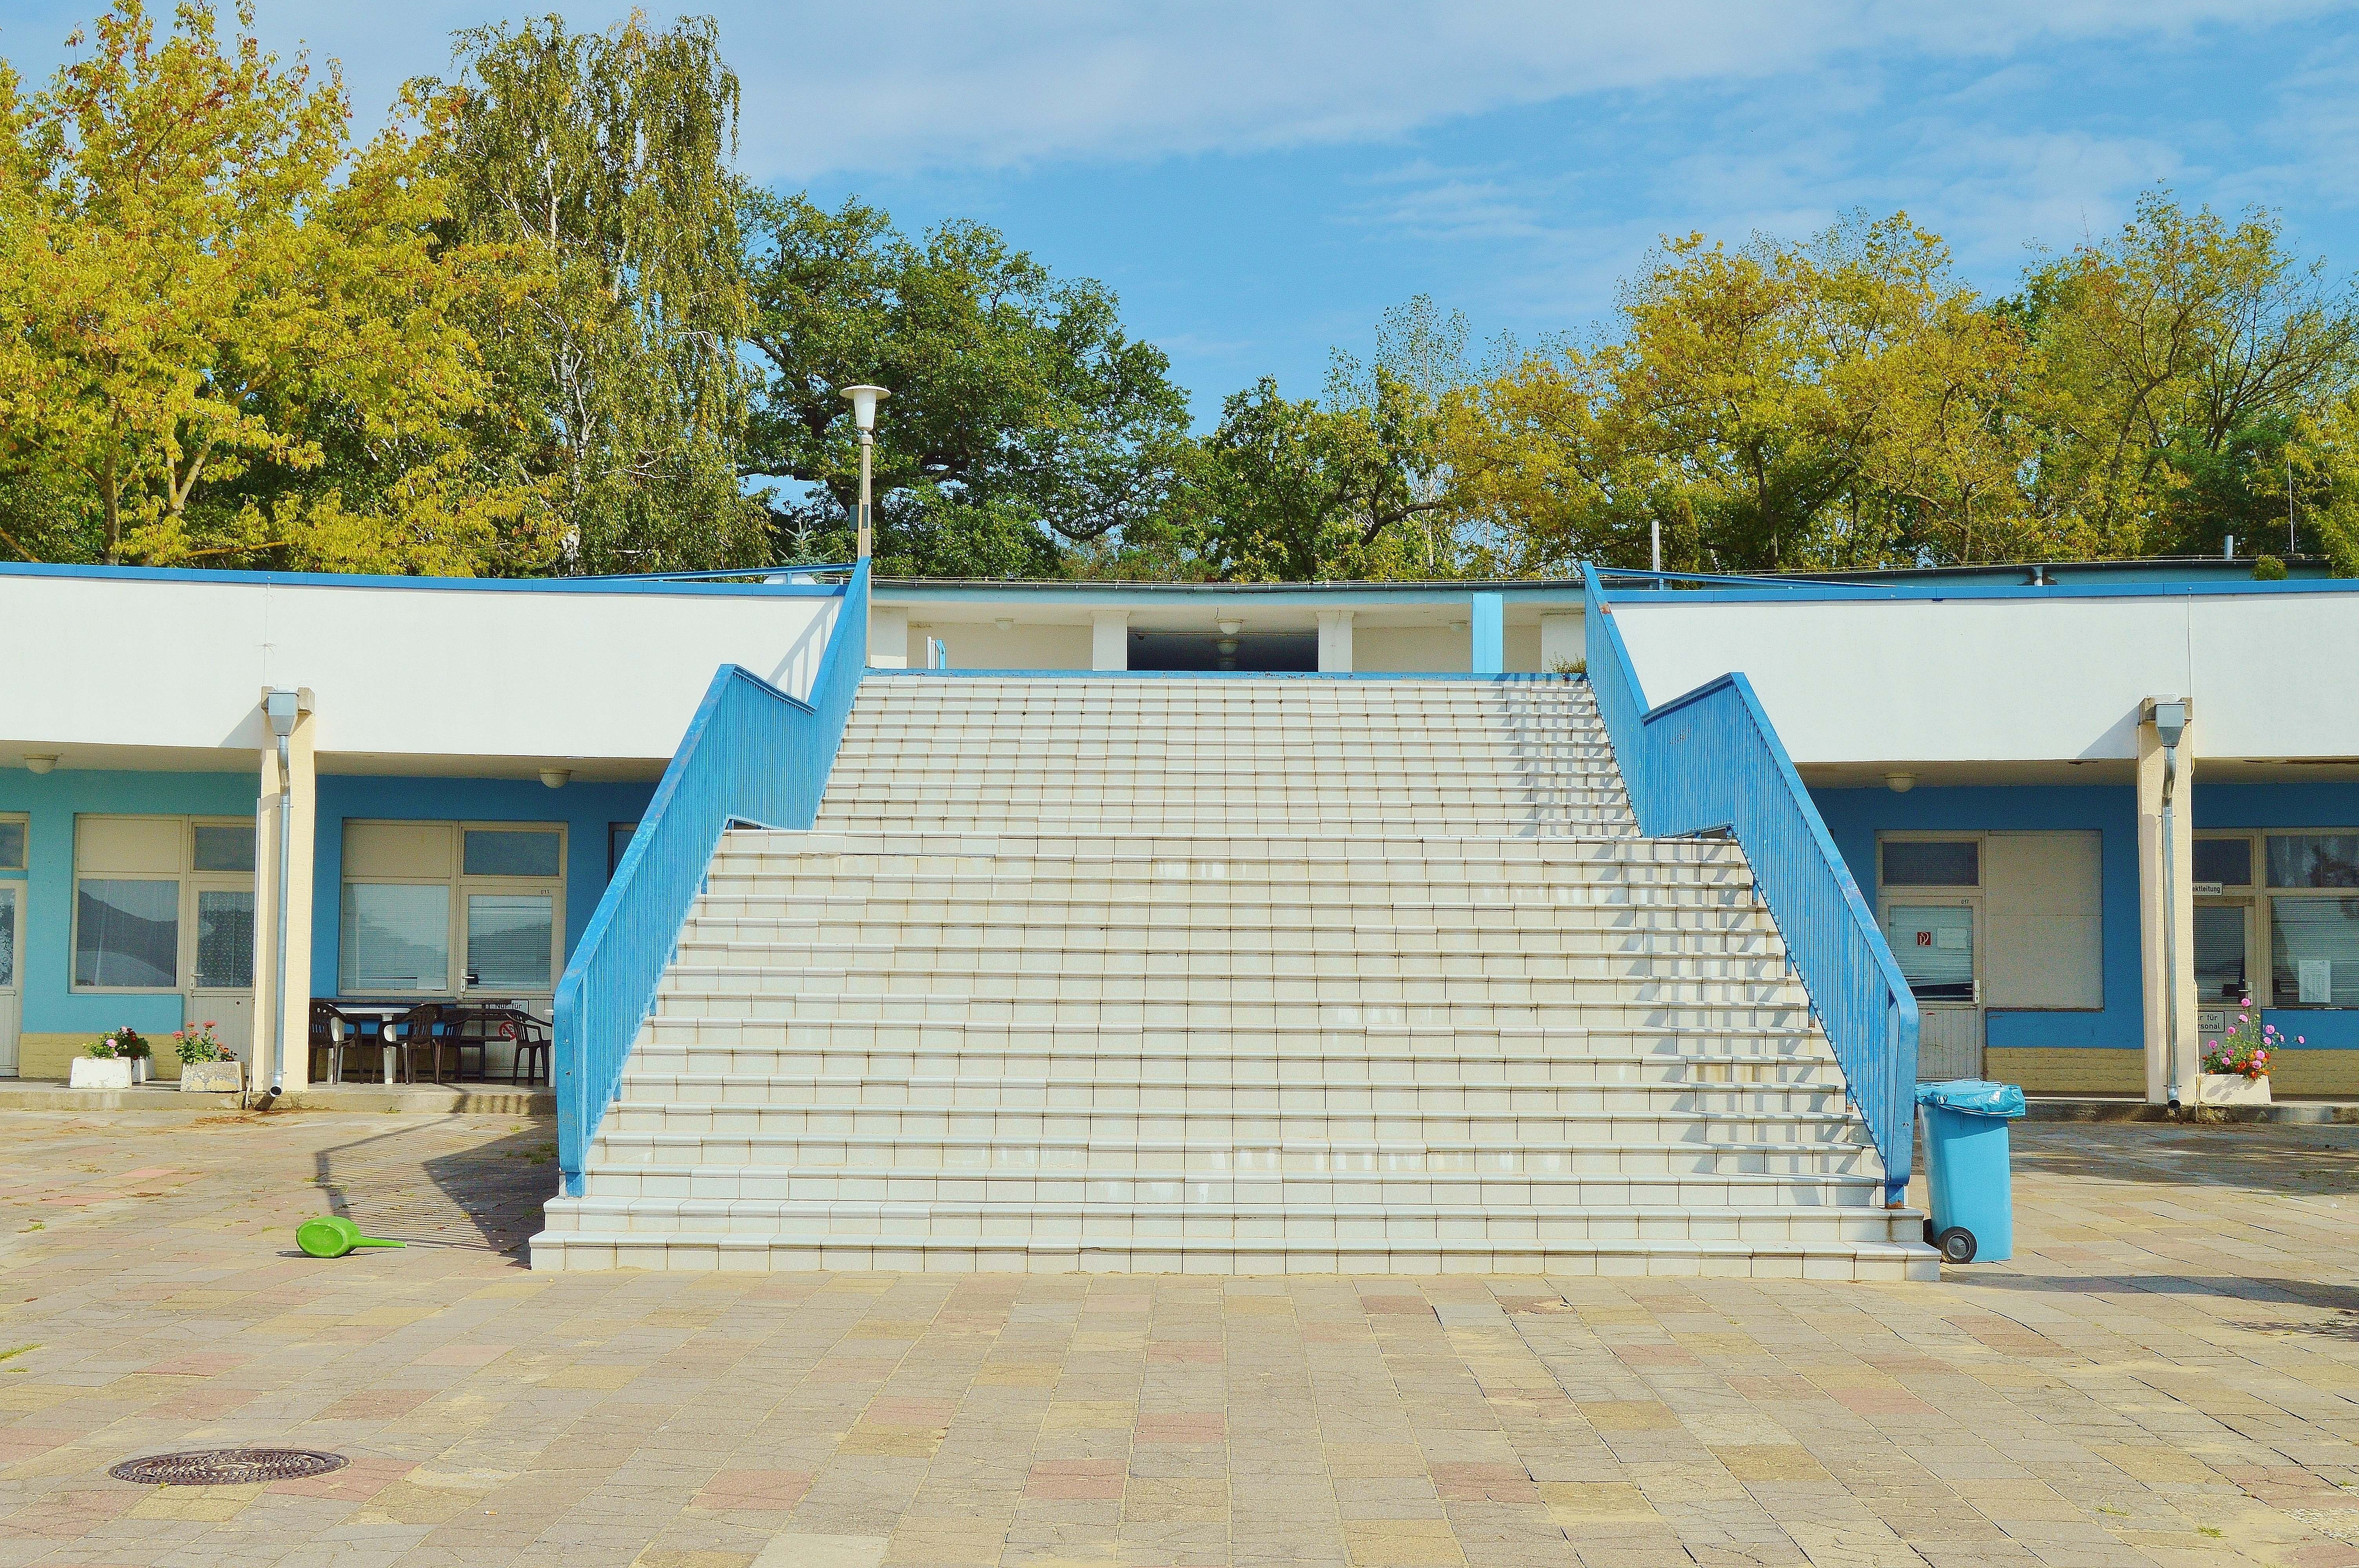
architecture, roof, home, facade, property, stairs, berlin, estate, access, emergence, real estate, gradually, m ggelsee, external staircase, strandbad